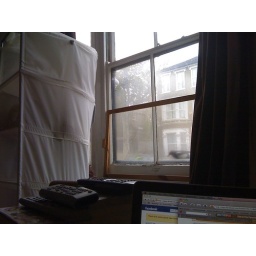
Magpie planting monkey nuts in my window boxes